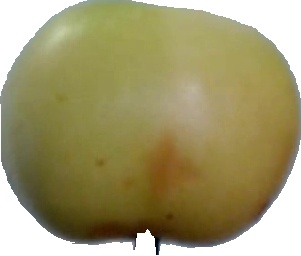
Label: apple_6